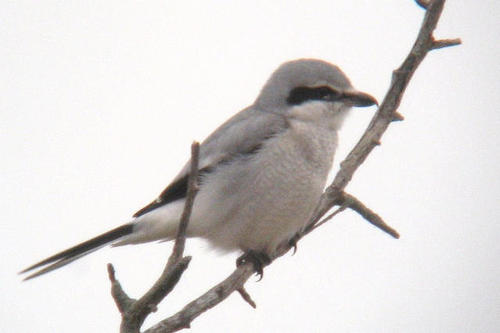
the belly and breast are white, the head and back are grey, and there is a black cheek patch.
the bird has a black bill and a white belly.
a small bird with grey feathers on its head and back, with speckled grey and white throat and belly, and a black eyering.
this little bird is mostly gray with a black superciliary and short pointy bill.
this small bird has a black cheek patch with a gray crown and a white belly.
this bird is white with grey and has a very short beak.
this bird has wings that are grey and has a white belly
this bird has wings that are grey and white belly
this bird is white with grey and has a very short beak.
this bird has a grey crown, grey primaries, and a white belly.
Species: Great Grey Shrike